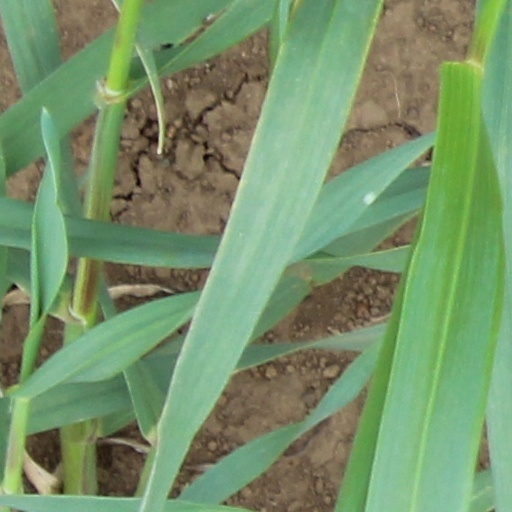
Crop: wheat